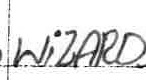
Label: Wizards